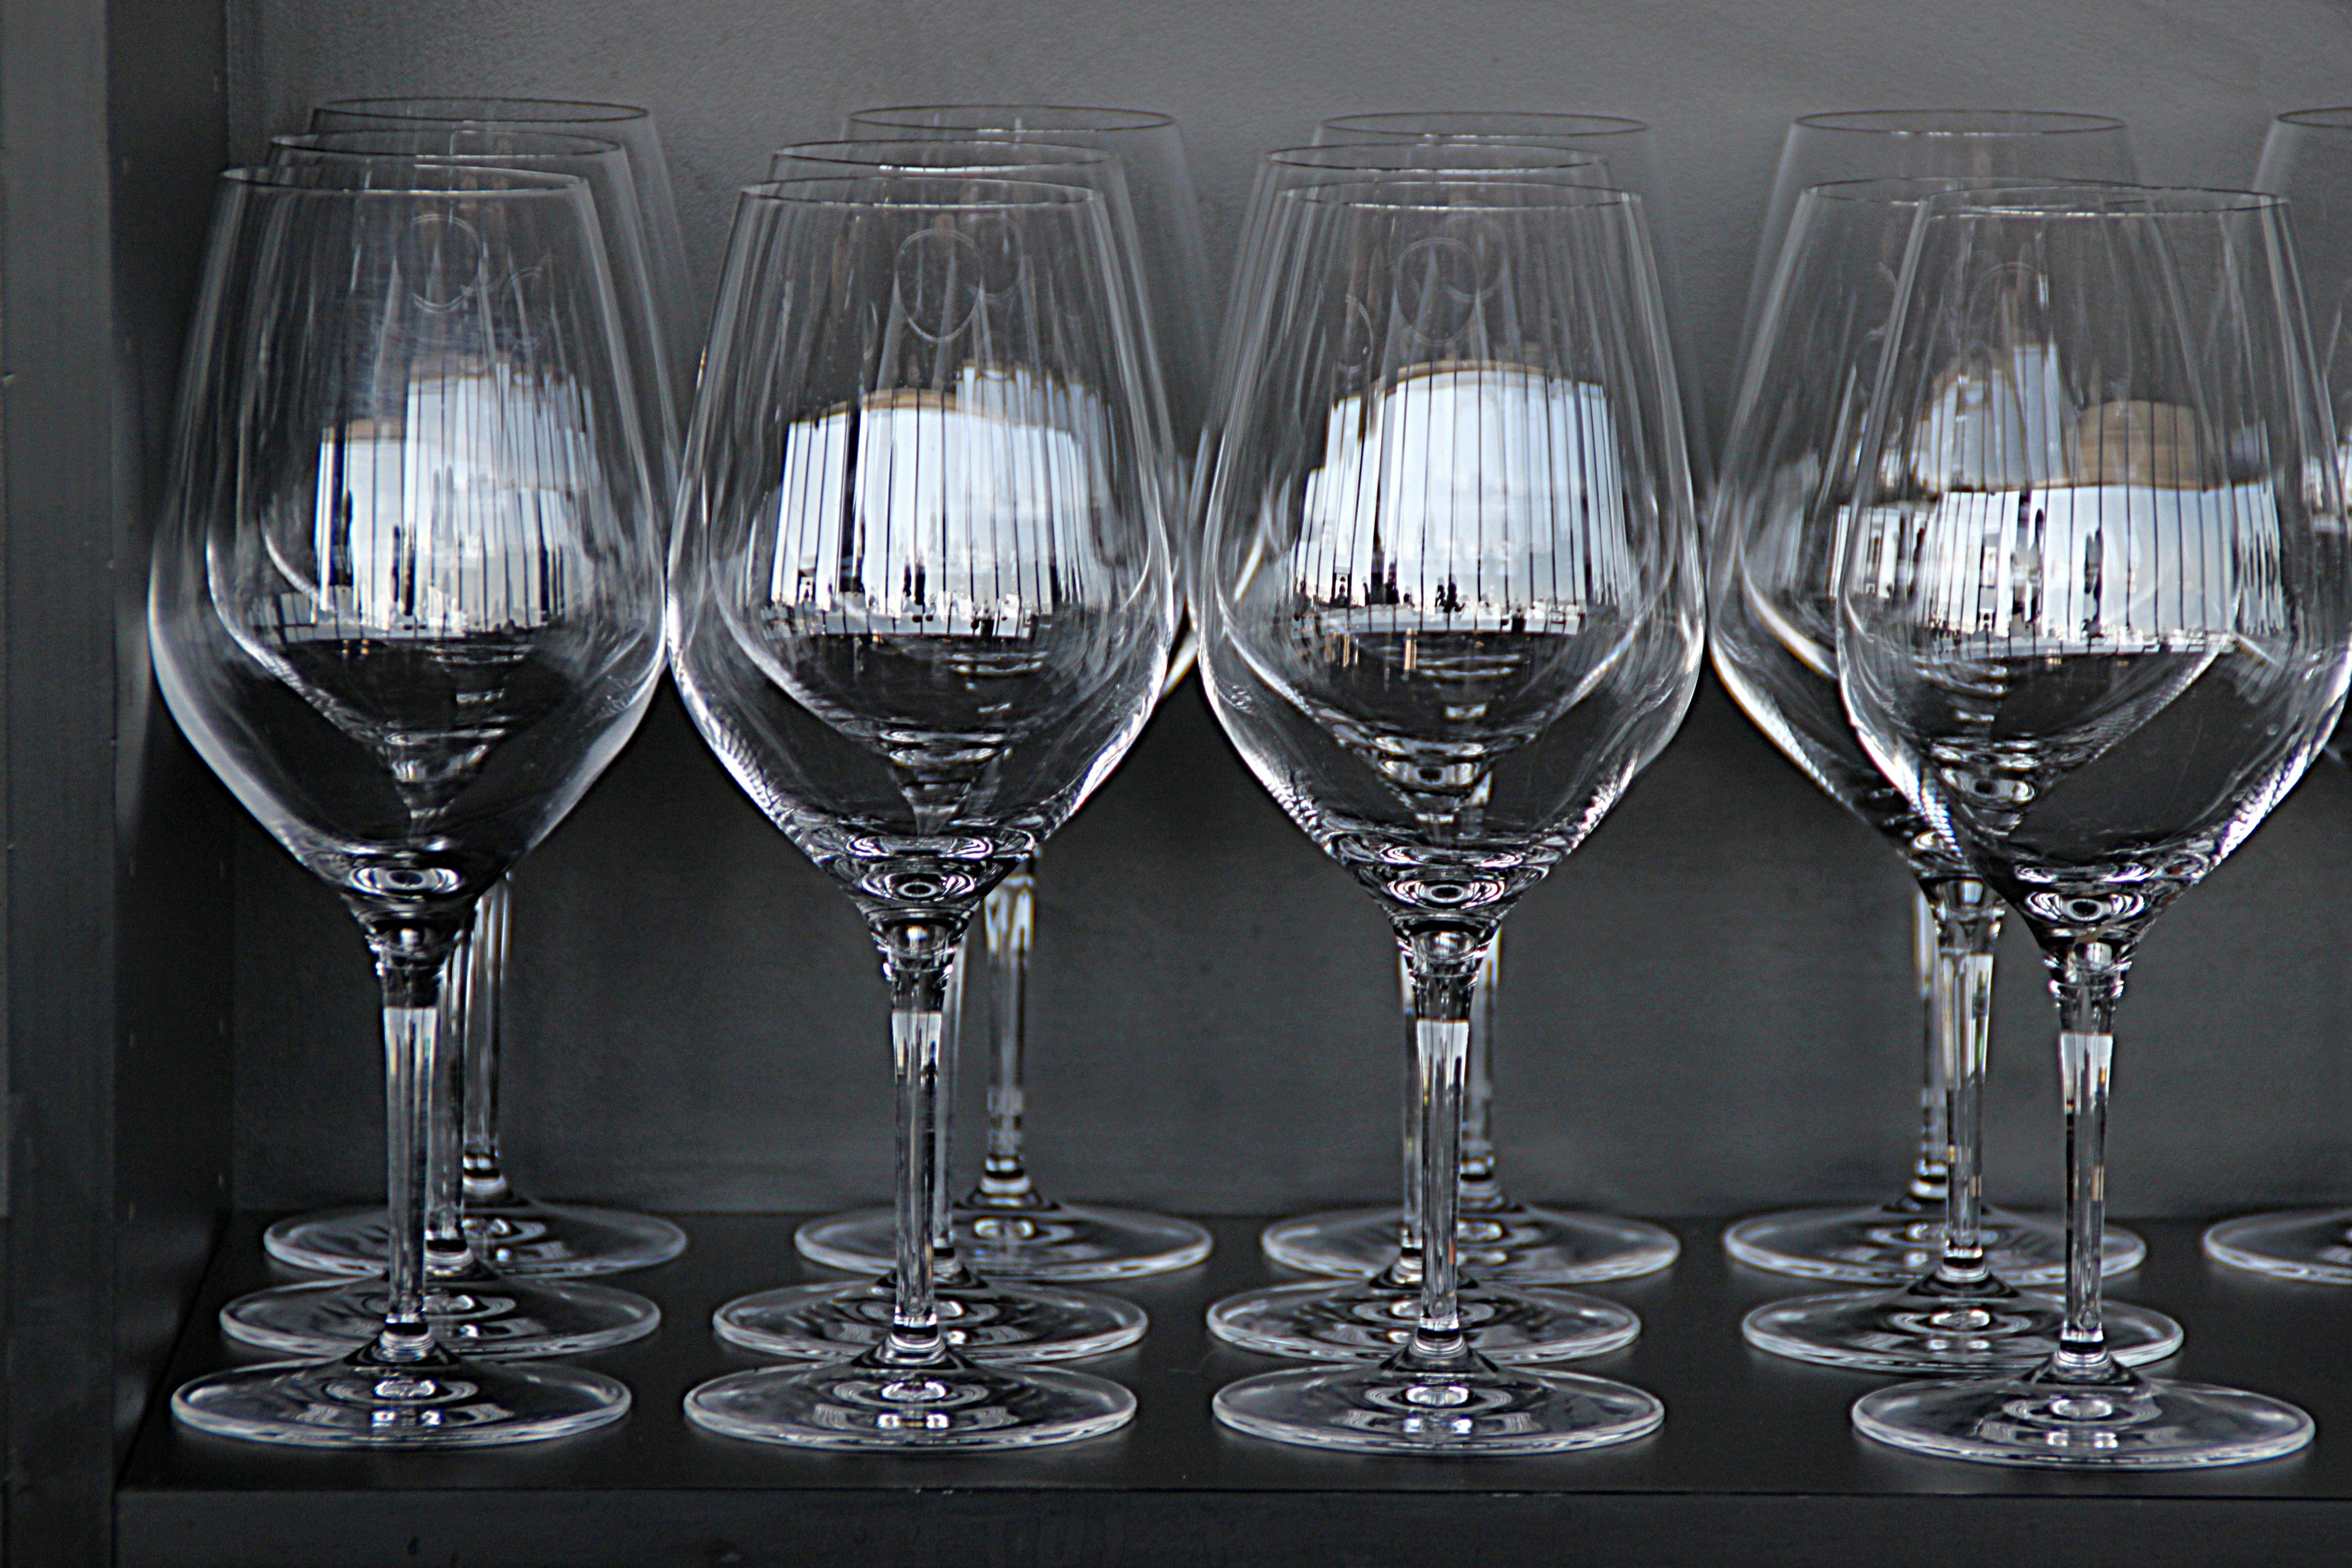
wine, glass, drink, tableware, material, wine glass, champagne, wine glasses, stemware, tasting, drinkware, champagne stemware